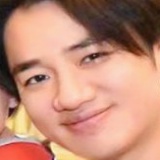
diễn viên Vương Tổ Lam